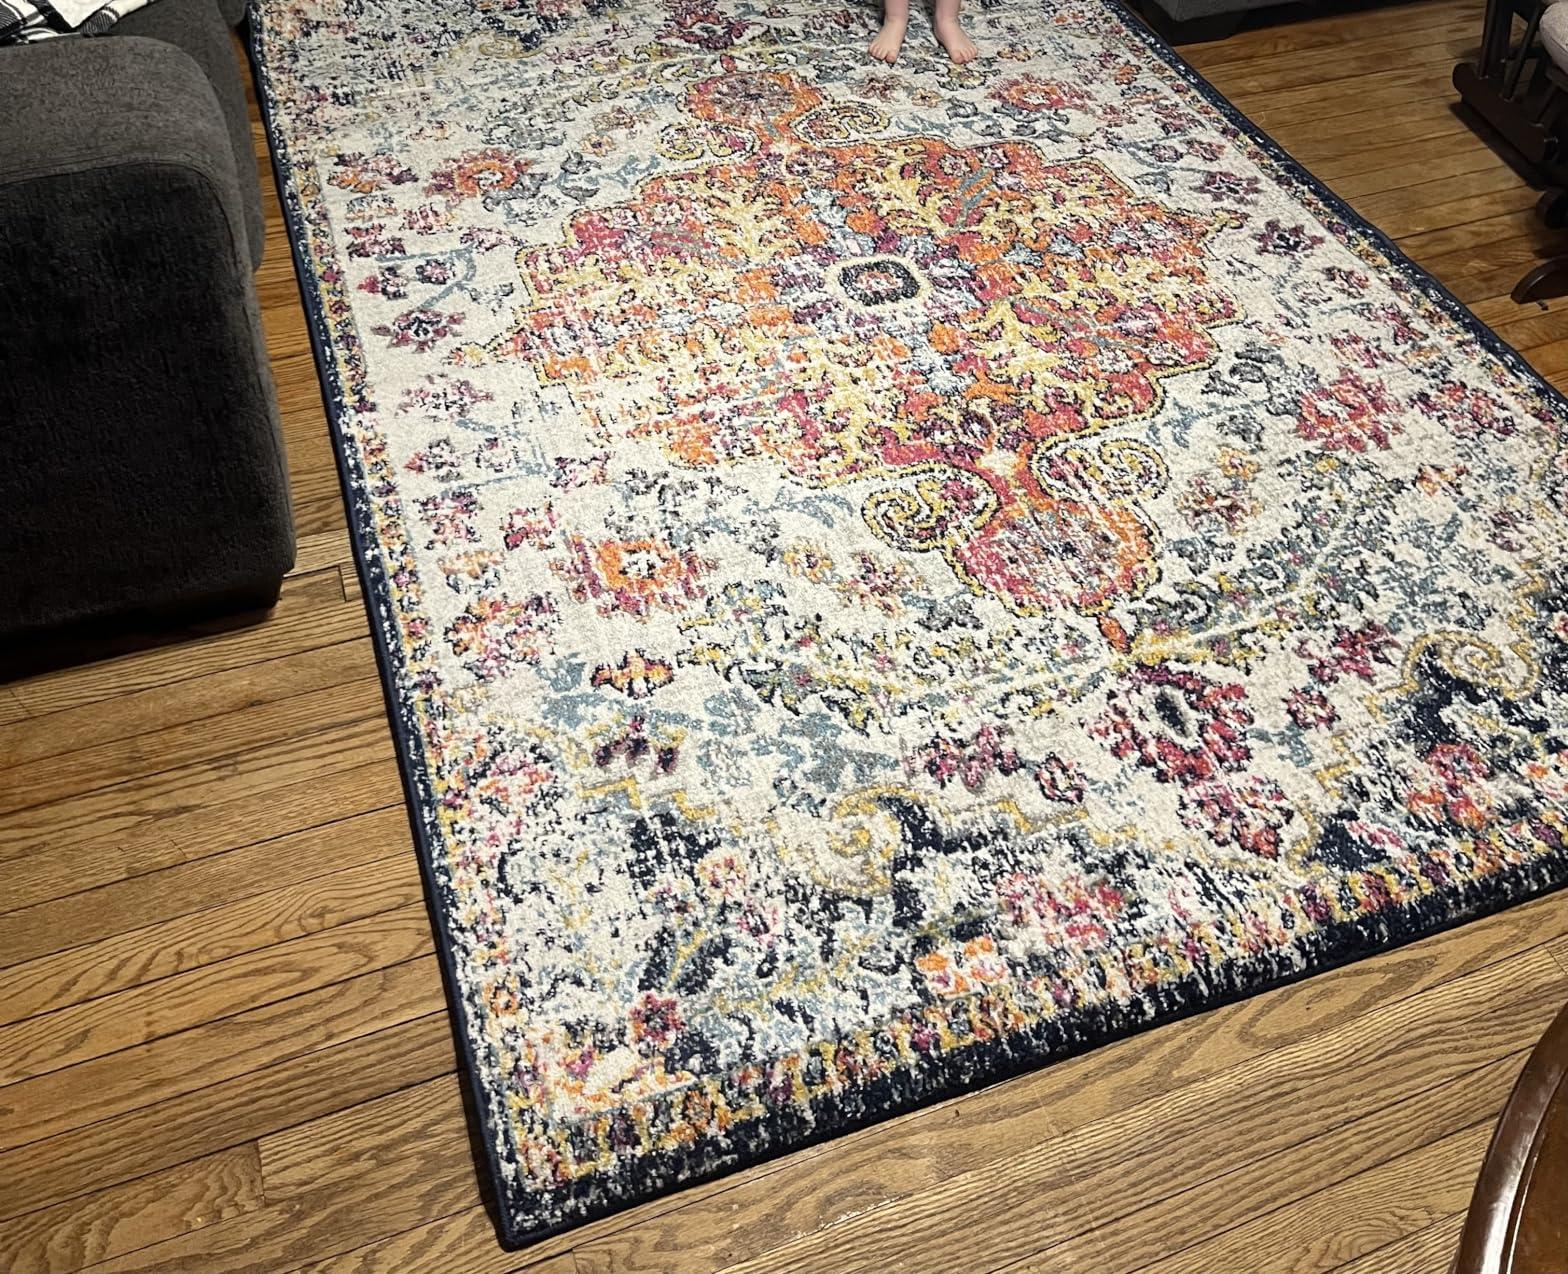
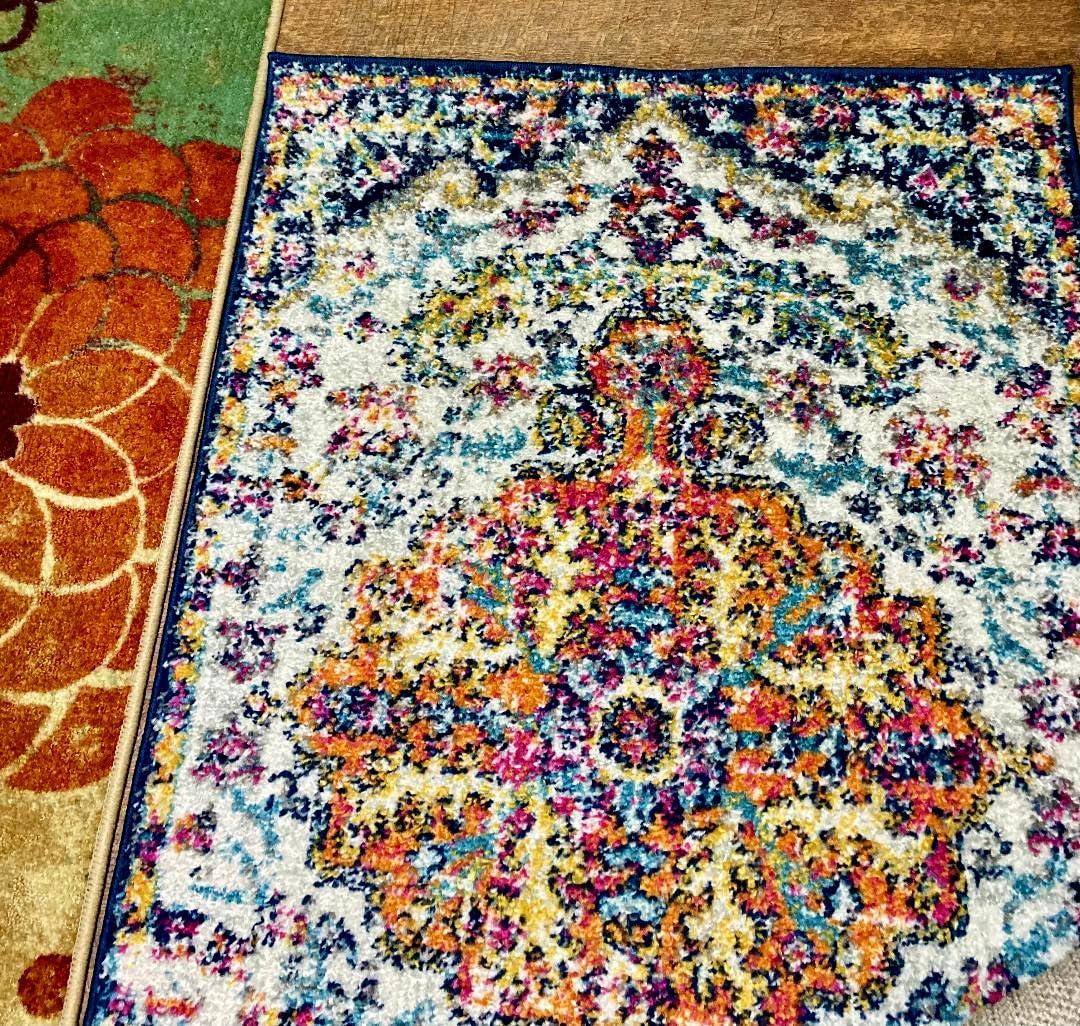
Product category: misc
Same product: yes